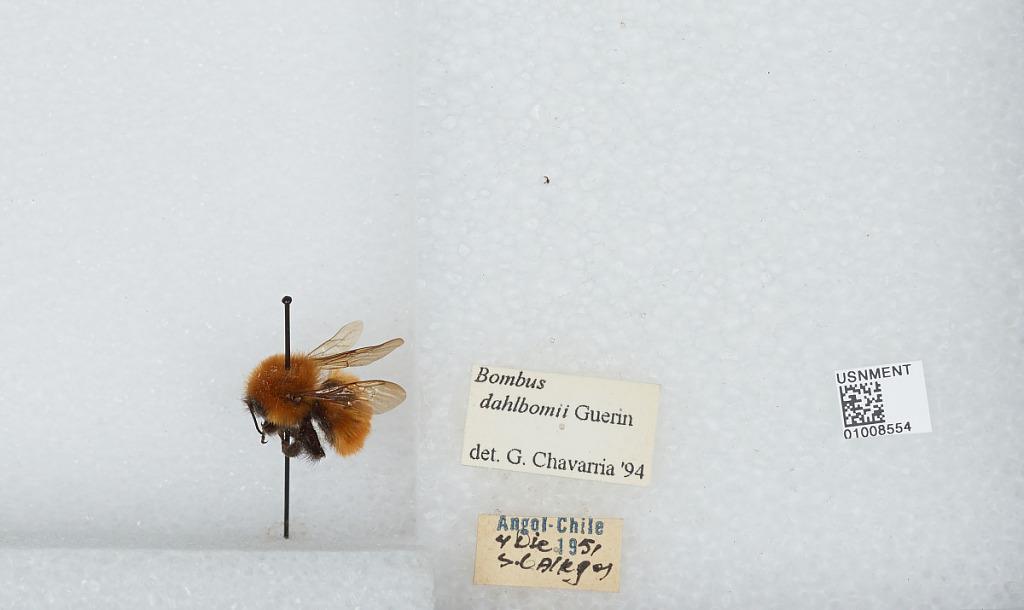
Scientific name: Bombus (Fervidobombus) dahlbomii Guérin
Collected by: S. Gallegos
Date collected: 1951-12-4
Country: Chile
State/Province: Malleco
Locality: Angol
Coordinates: -37.8, -72.72
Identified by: Chavarria, G.